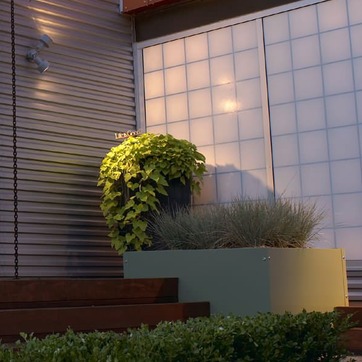
Material: foliage